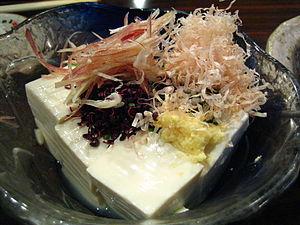
Hiyayakko est un plat japonais à base de tofu glacé et de différentes garnitures.